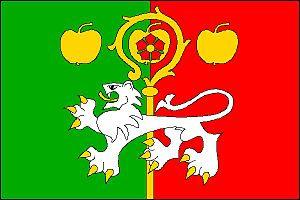
Soběnov est une commune du district de Český Krumlov, dans la région de Bohême-du-Sud, en République tchèque. Sa population s'élevait à 375 habitants en 2020.